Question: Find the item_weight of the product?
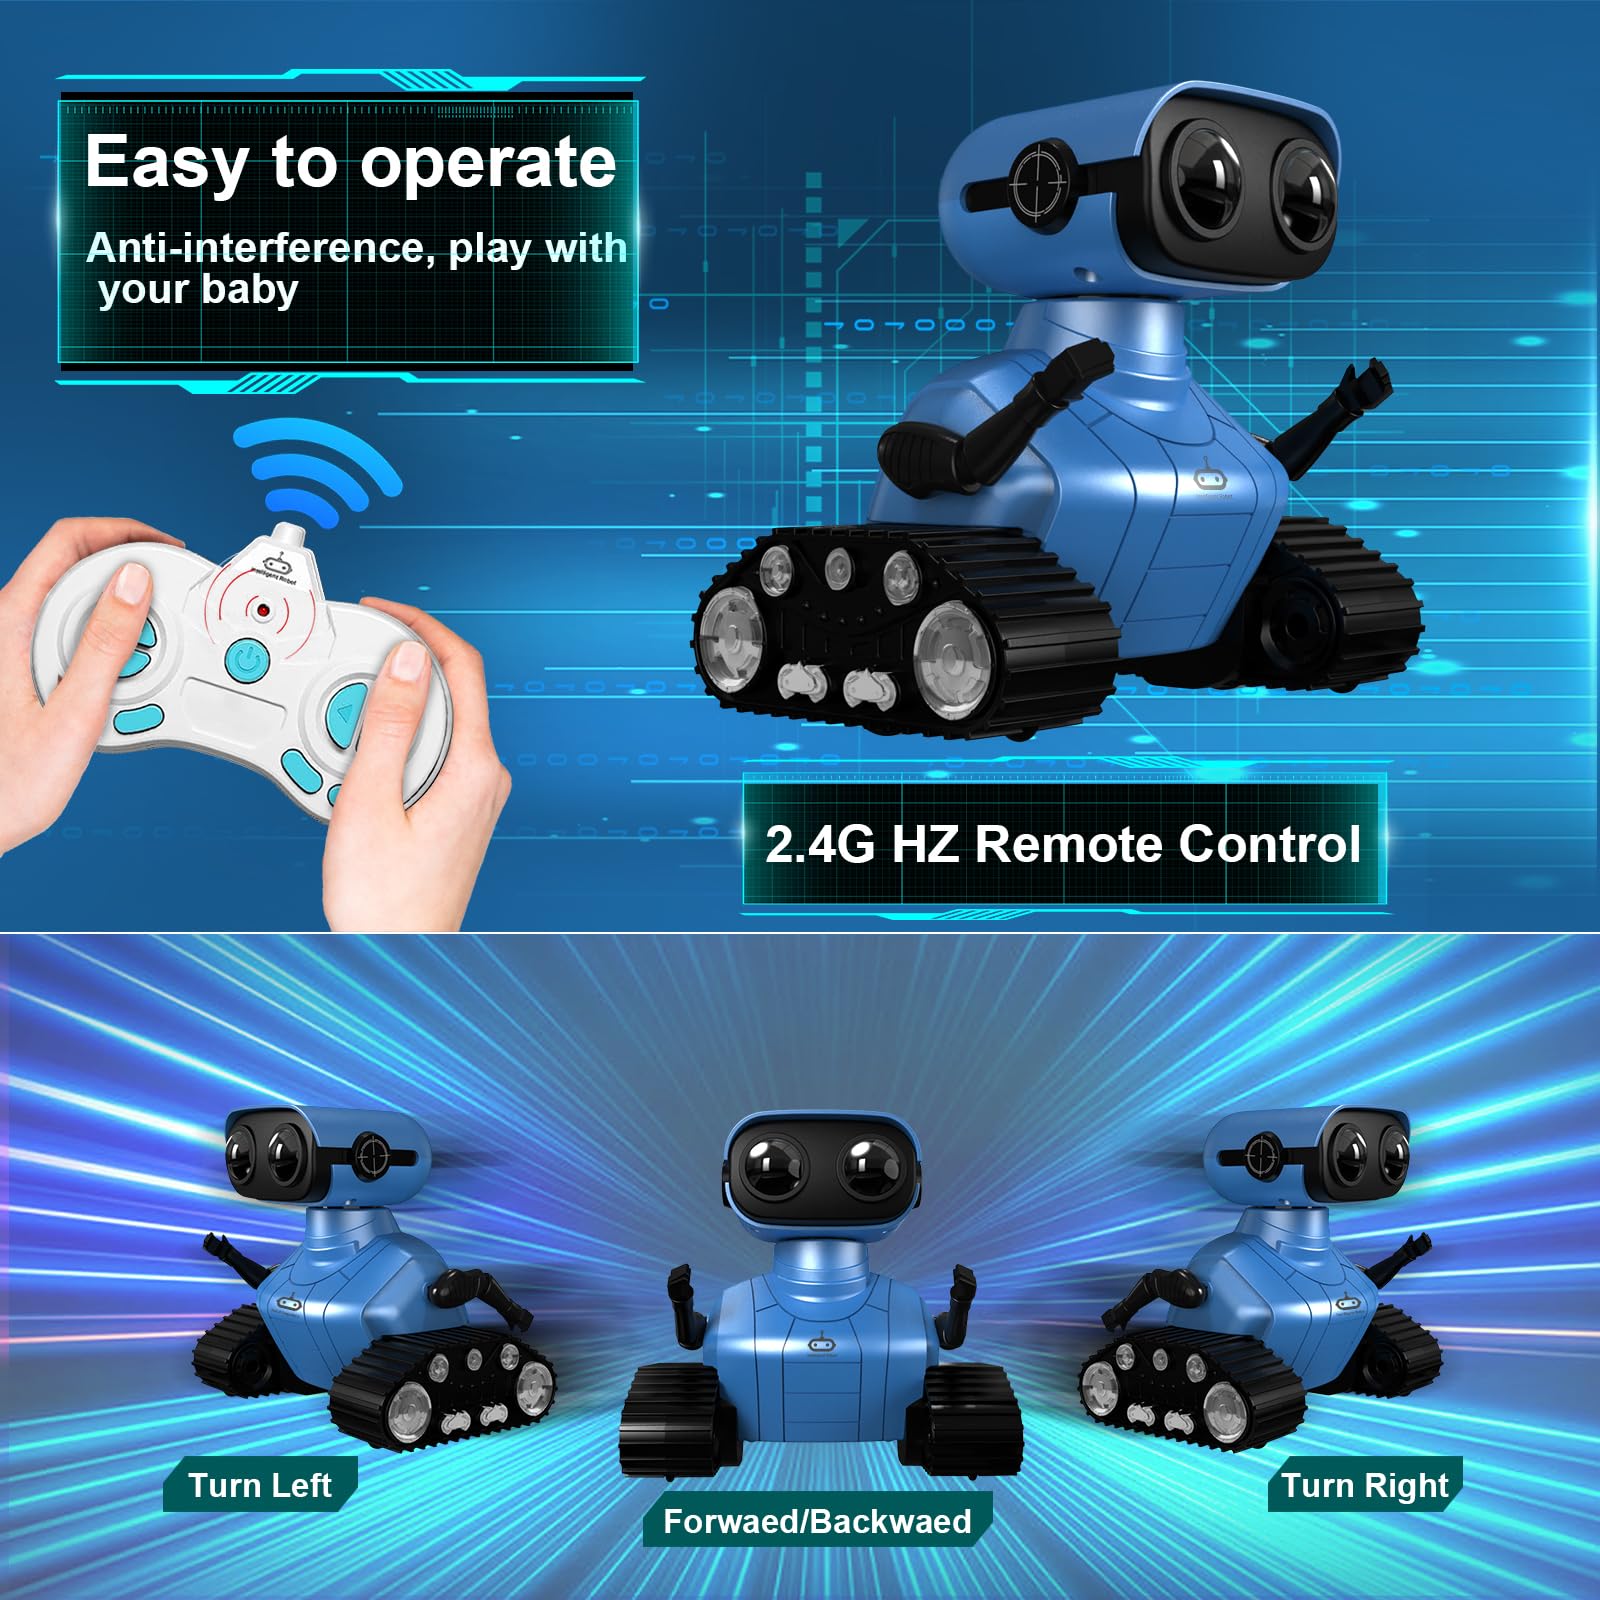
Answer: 2.4 gram